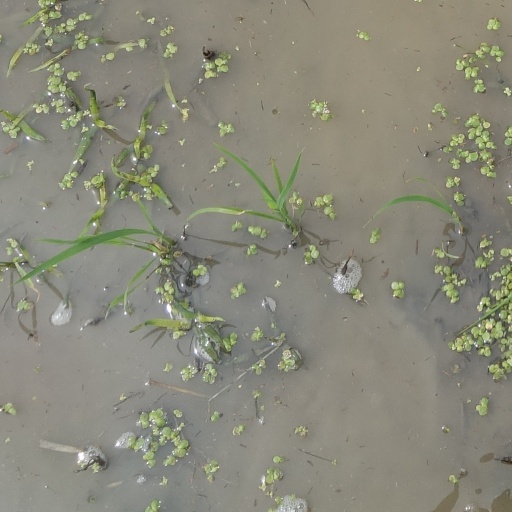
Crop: rice